Answer in natural language. Considering the relative positions, is countertop c x (marked B) above or below twotiered metal cart (marked A)? Choose between the following options: below or above
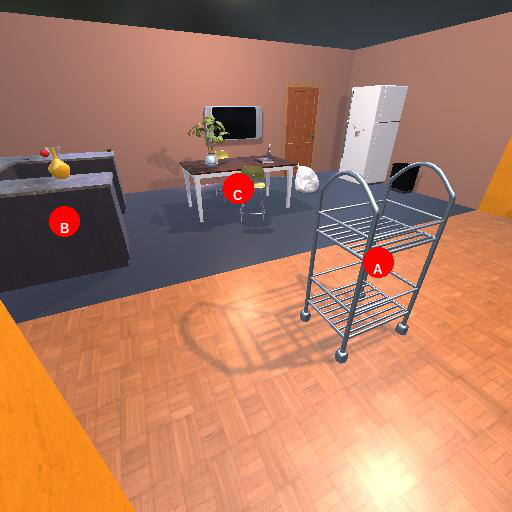
<answer>above</answer>